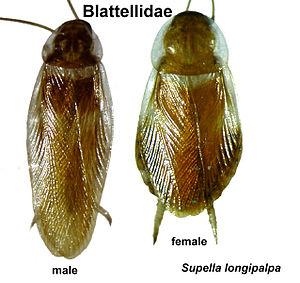
La blatte rayée appelée blatte à bandes brunes ou blatte des meubles est une espèce de cafards appartenant à la famille des Blattellidae dans l'ordre des Blattodea. C'est une espèce cosmopolite mais elle peut également se retrouver dans des habitats plus naturels. À cause de ses habitudes de vie, elle peut être considérée comme nuisible.